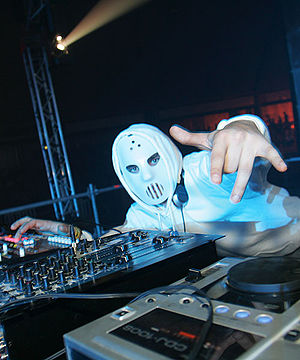
Gabber
Angerfist, en af de første og meste prominente indenfor gabber-genren.
"Gabber er en form for elektronisk musik, og en sub-genre til hardcore techno. Ordet ""Gabber"" stammer fra jiddisch, hvor det rigtigt betyder ""ven"" eller ""kammerat"". Begyndelsen af genren, spores tilbage til slutningen af 1980'erne i Belgien inden for scenen New Beat med titlen Doughnut Dollies af HNO3 udgivet i 1988, eller Mörder af ZAG udgivet i 1989, Selve genren blev skabt i starten af 90'erne i Rotterdam, Nederlandene. Gabber er kendt for at have et meget aggresivt tonefald og voldsomme lyde. Teksterne handler ofte om vold, stoffer, sex, og andet. Gabber kører i et tempo på cirka 150 til 220 bpm.